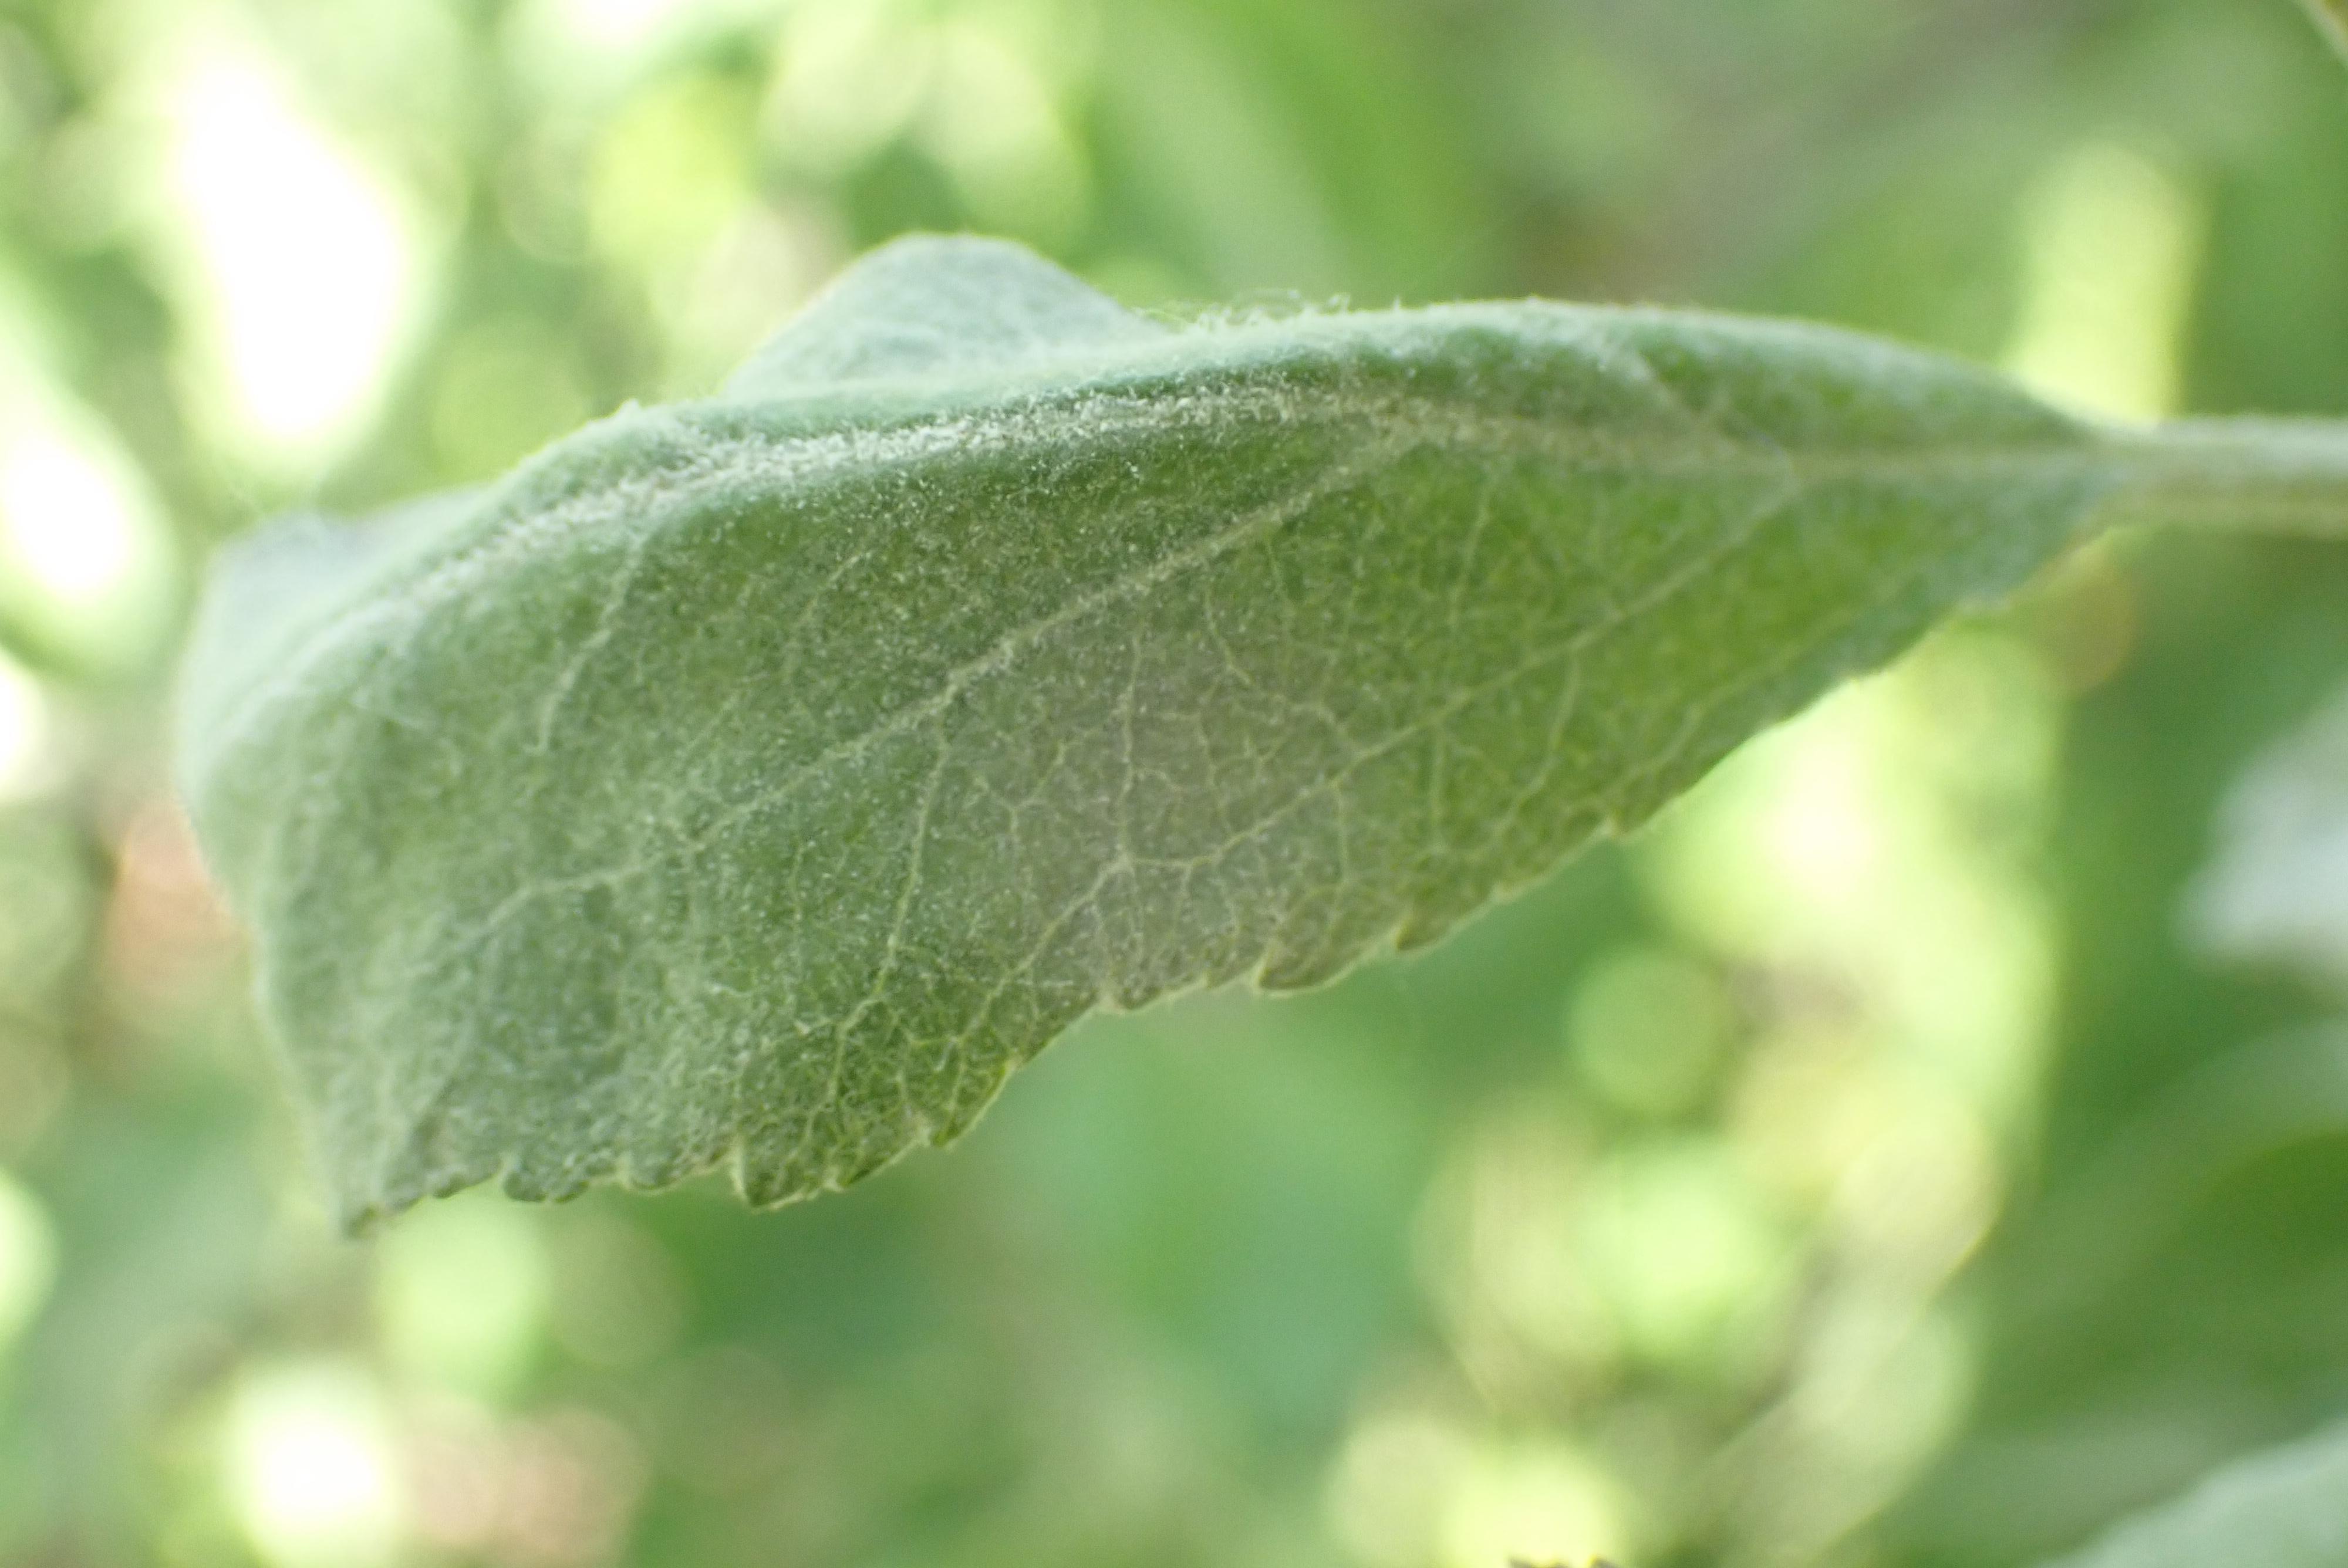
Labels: powdery_mildew